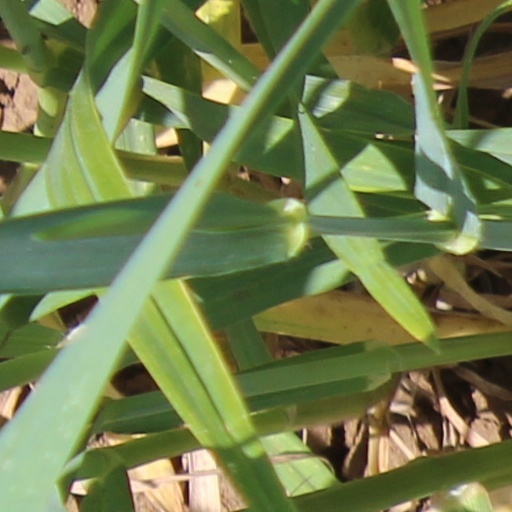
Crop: wheat